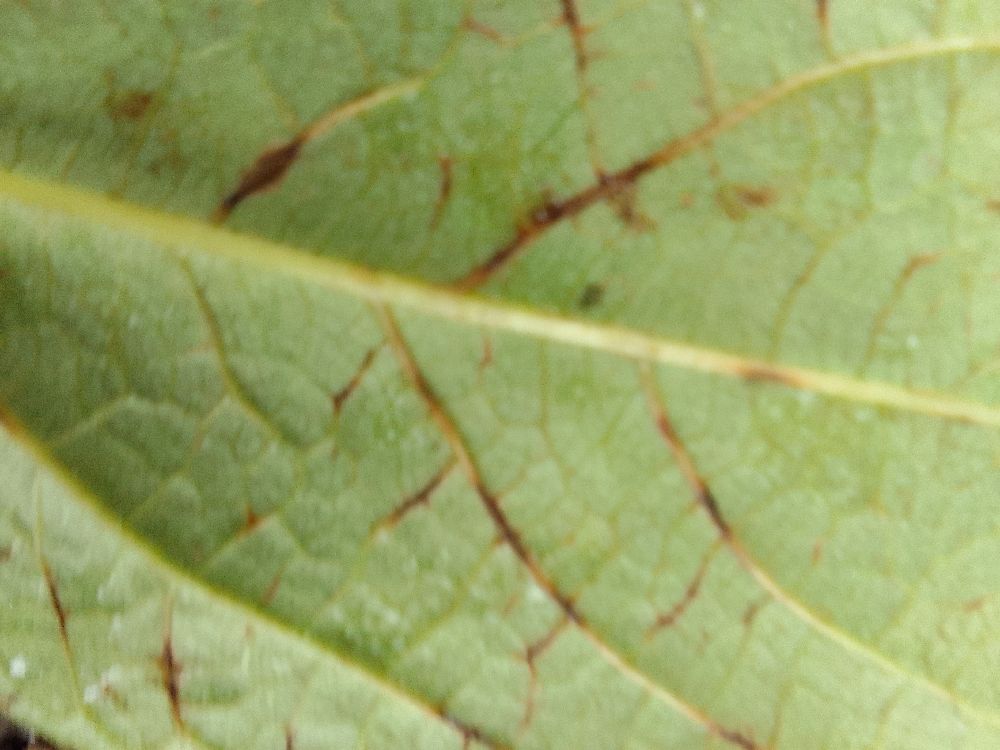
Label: anthracnose